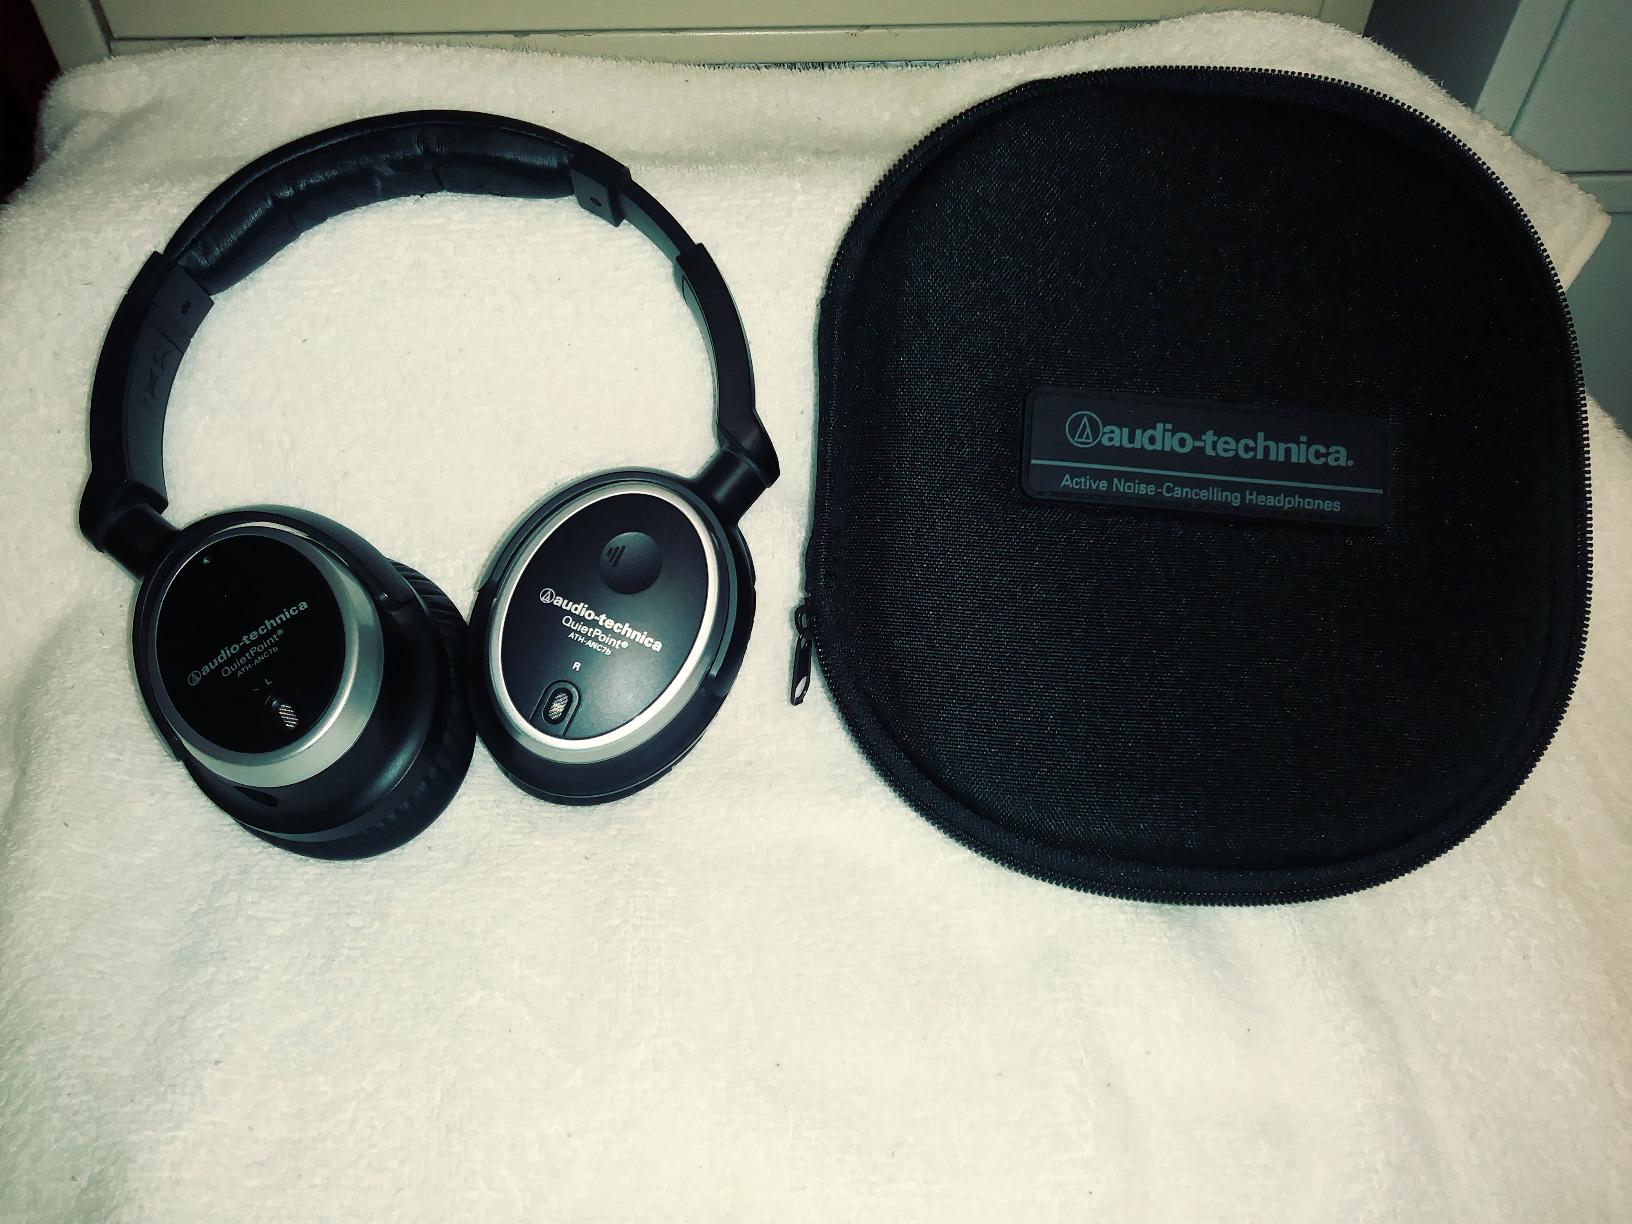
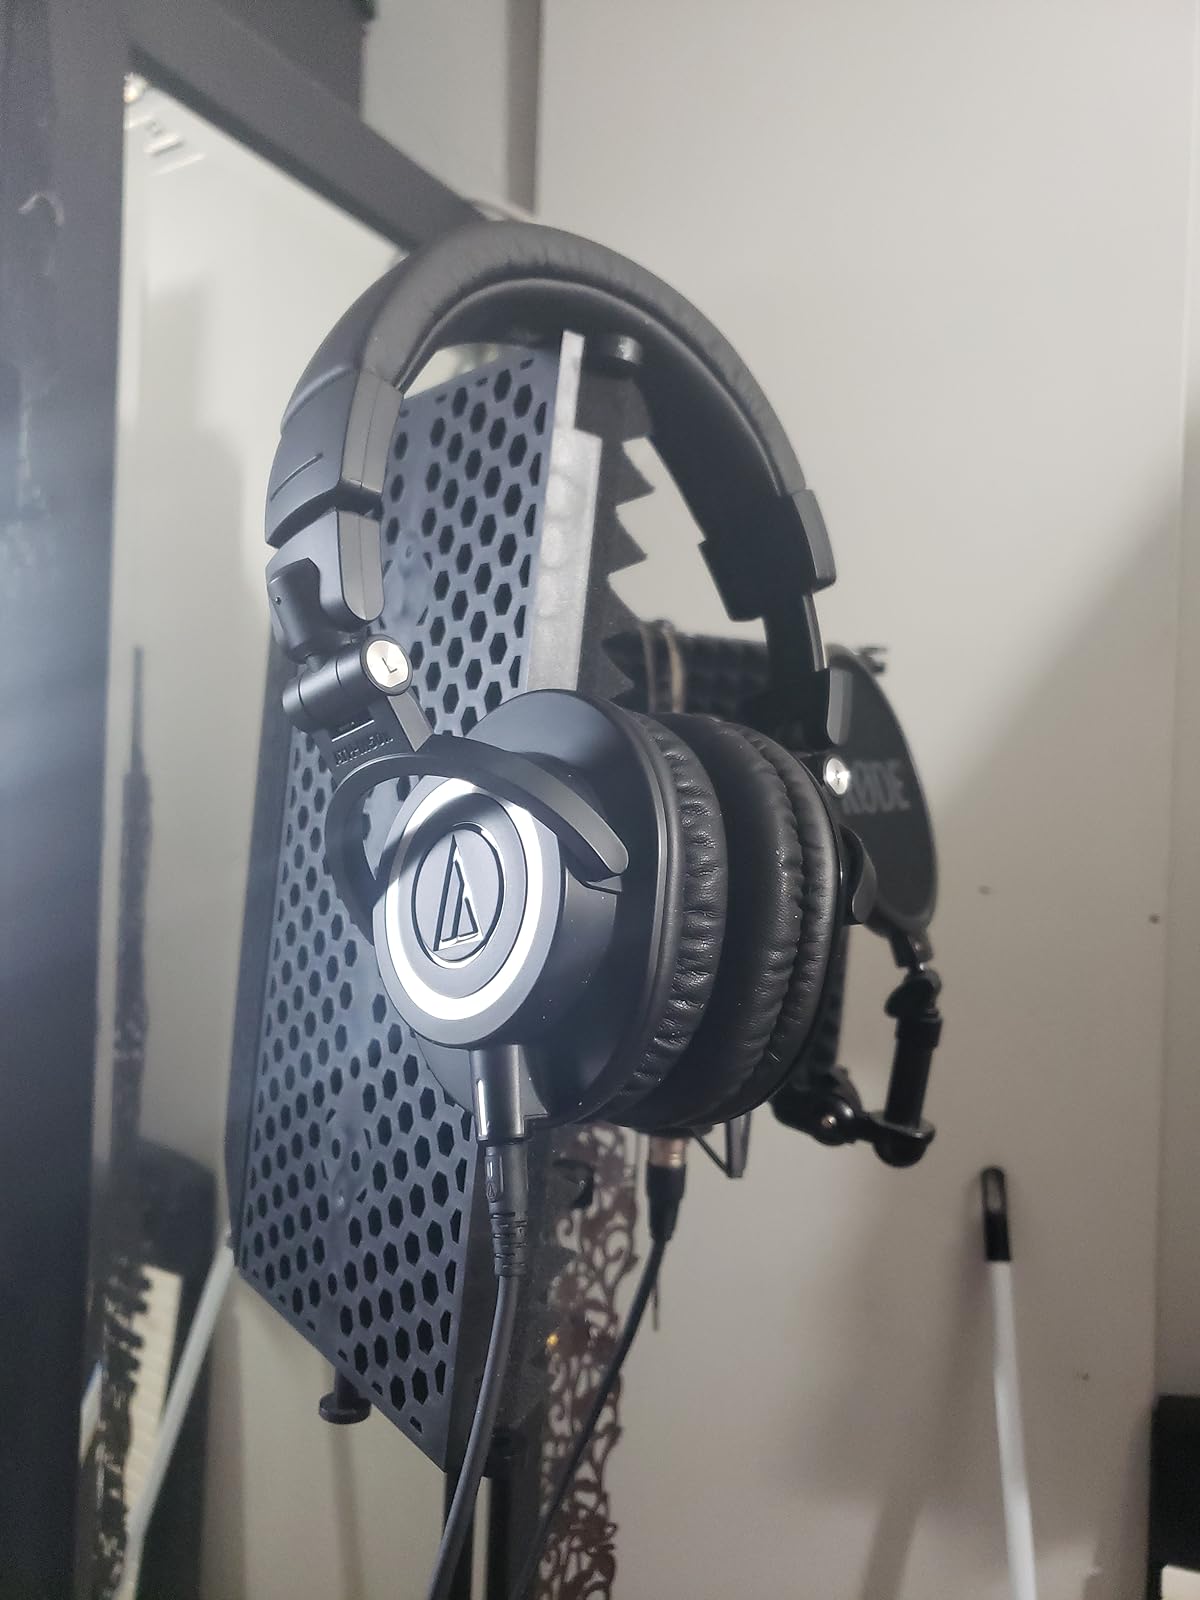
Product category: headphones
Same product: no